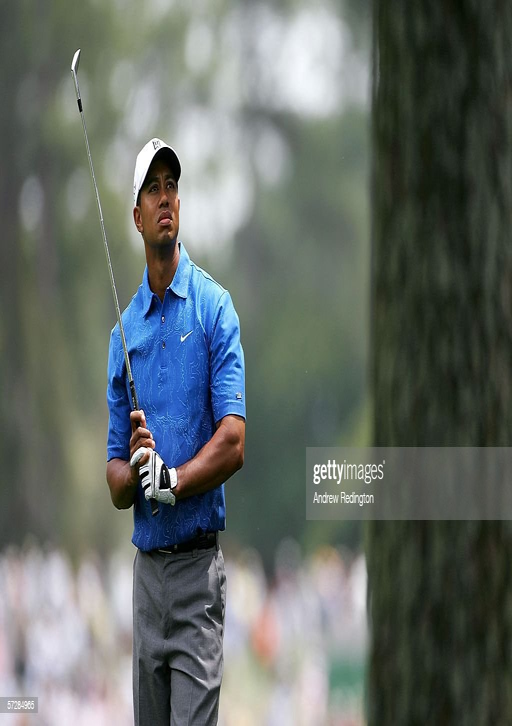
golfer after playing his shot from the first fairway during the second round .